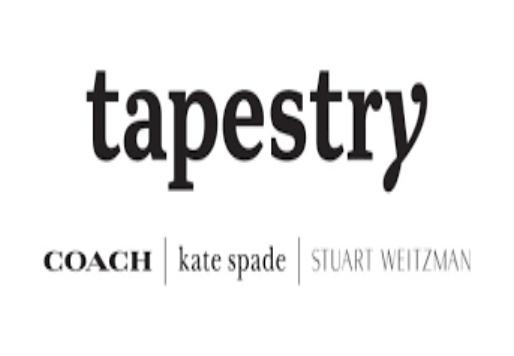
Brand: KATE SPADE-1
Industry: Clothes